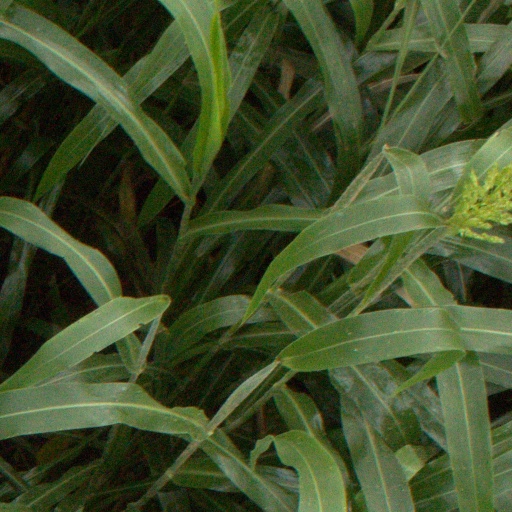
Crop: sorghum